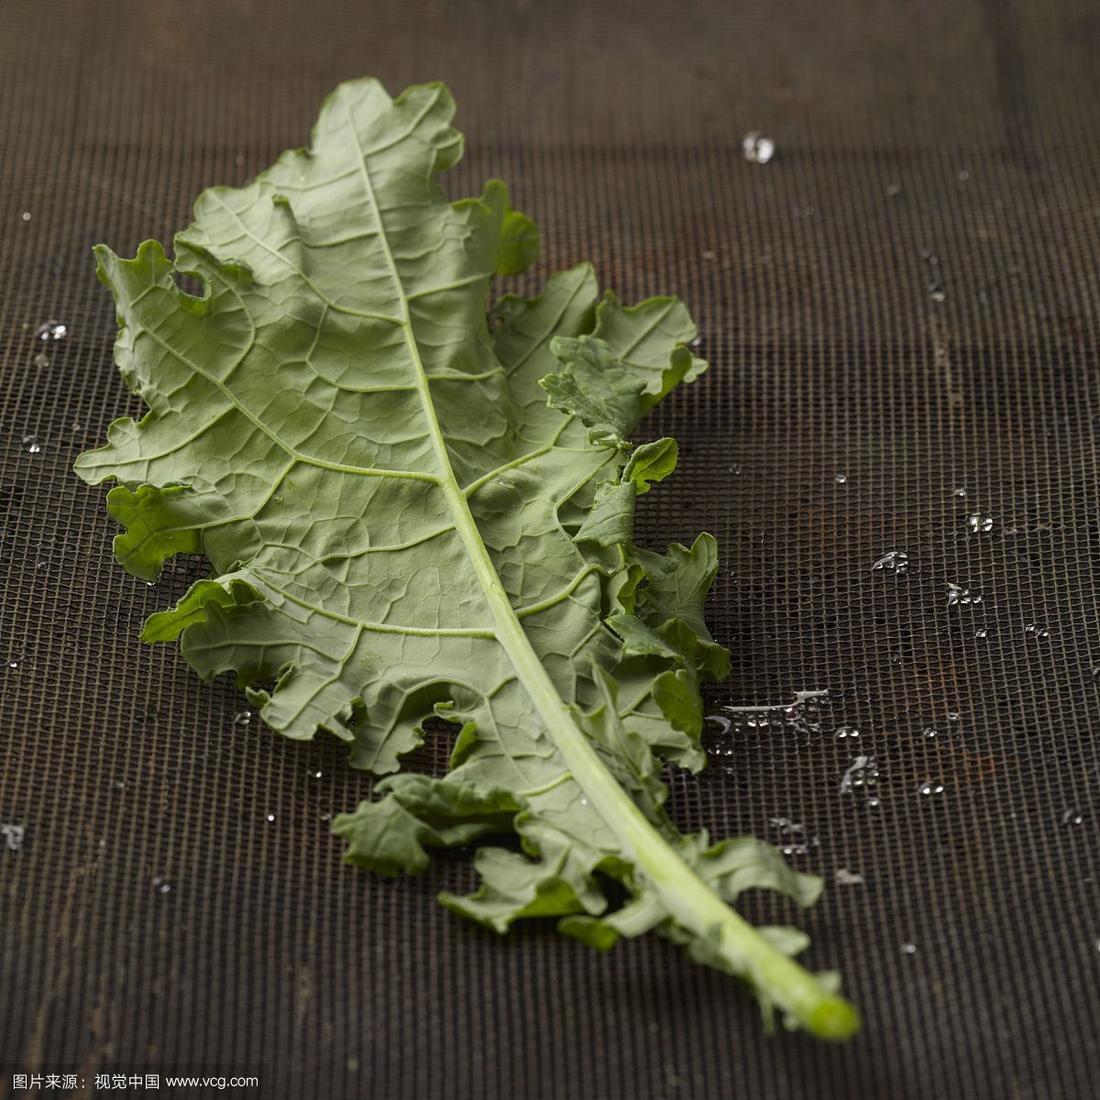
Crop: unknown
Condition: cabbage